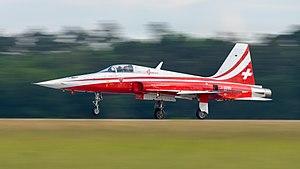
La Patrouille Suisse est la patrouille acrobatique officielle des Forces aériennes suisses. Ambassadeur de prestige, la patrouille fait des démonstrations aériennes en Suisse et à l'étranger.